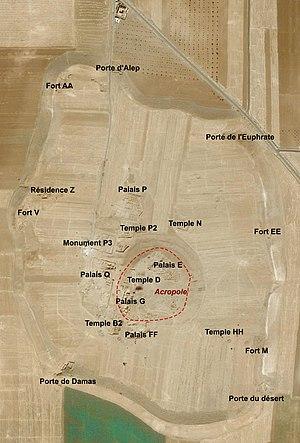
Vue aérienne du site d'Ebla en 2005, avec localisation des principaux monuments fouillés.
Ebla est une ancienne ville de la Syrie des IIIᵉ et IIᵉ millénaires av. J.‑C., dont les ruines se trouvent à l'emplacement du site archéologique de Tell Mardikh. Il se situe à 60 km au sud d'Alep sur la route de Hama, après la bifurcation en direction de Lattaquié, où il occupe une position stratégique, à la porte d'un col commandant l'accès à la mer Méditerranée.